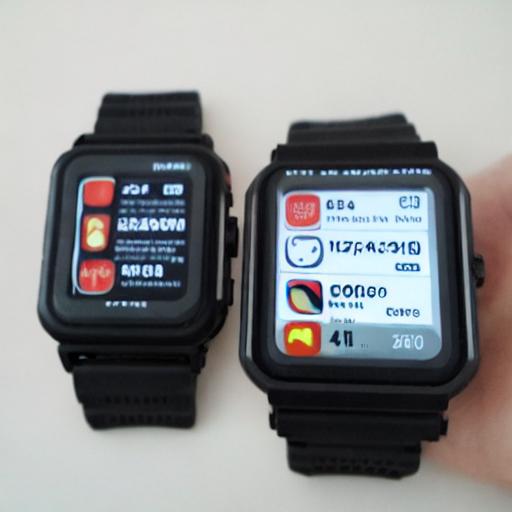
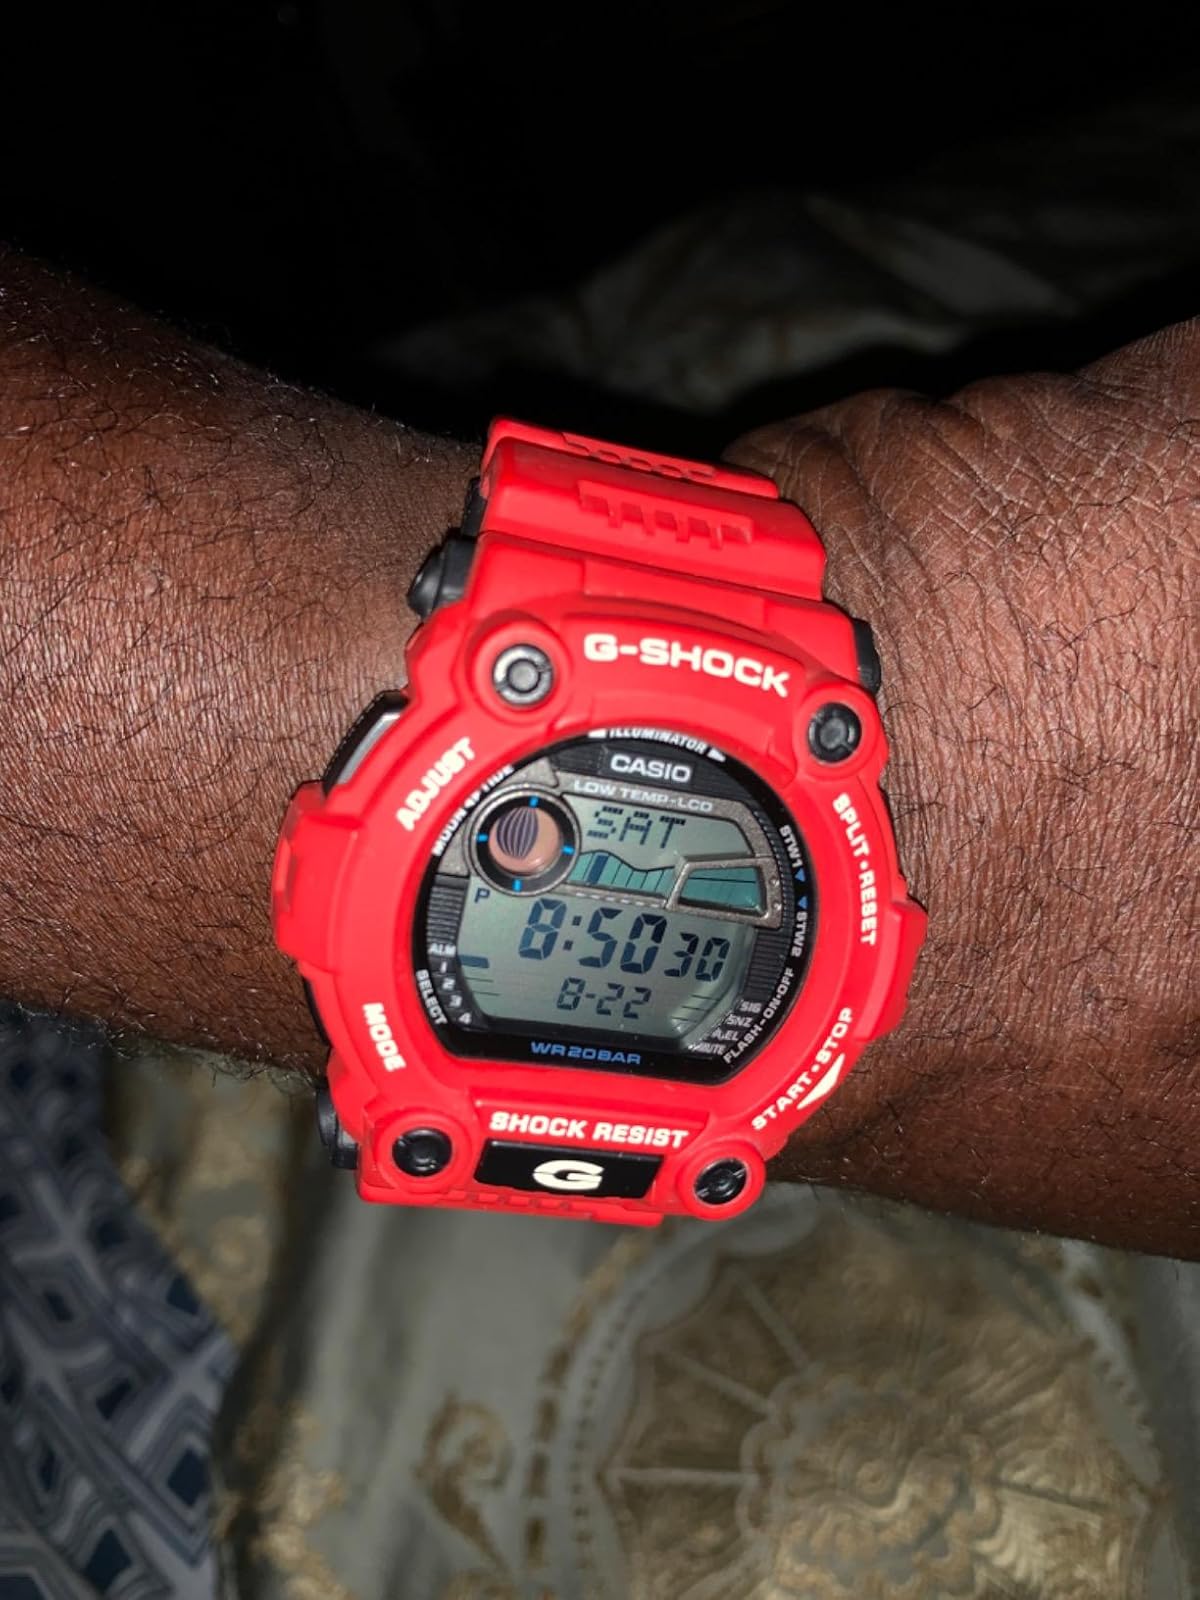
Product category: accessories_watch
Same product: no